List of birds of Illinois

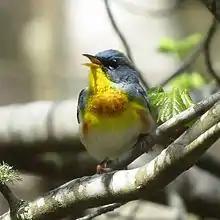
Northern parula

The wood-warblers are a group of small often colorful passerine birds restricted to the New World. Most are arboreal, but some, like the ovenbird and the two waterthrushes, are more terrestrial. Most members of this family are insectivores. Forty-two species have been recorded in Illinois.